Two Happy Hearts

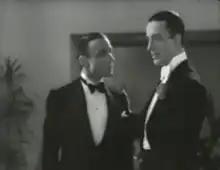
Melnati and De Sica in a film scene

Two Happy Hearts is a 1932 Italian "white-telephones" comedy film directed by Baldassarre Negroni and starring Vittorio De Sica. It is known for its modernist set designs.